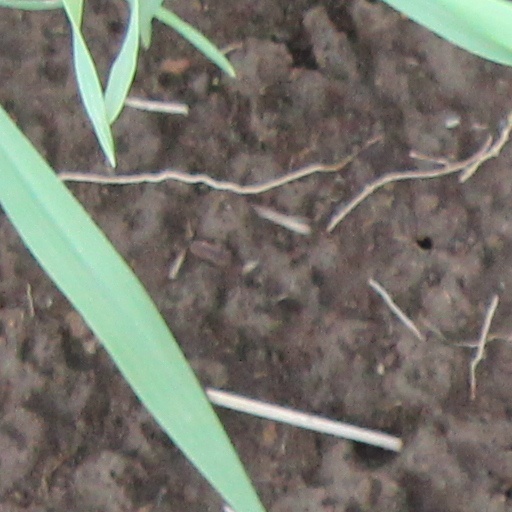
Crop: wheat